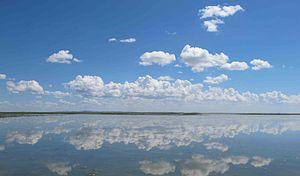
La réserve naturelle du lac Dalai est une réserve naturelle située dans la région autonome de Mongolie-Intérieure en Chine. Elle a été reconnue comme réserve de biosphère en 2002 et comme site Ramsar la même année. La réserve englobe le lac Dalai.
Le lac de Hulun ou Kulun, ou encore Dalai nuur ou Dalaï Nuur, également appelé lac Chalaï est un lac de la Mongolie-Intérieure, en Chine. La plupart du temps, il n'a pas d'émissaire. Ce n'est que dans les années particulièrement pluvieuses qu'une rivière se forme à son extrémité nord-est et que ses eaux vont rejoindre l'Argoun. Au sein du système Kerulen – Argoun – Amour, il fait alors partie du septième plus long fleuve du monde.